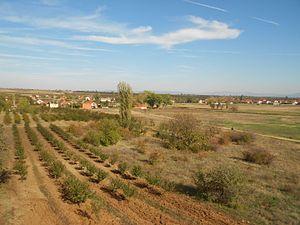
Oblačina est un village de Serbie situé dans la municipalité de Merošina, district de Nišava. Au recensement de 2011, il comptait 446 habitants.